Social conservatism in the United States

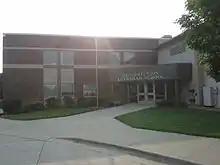
Resurrection Lutheran School, a Christian parochial school of the Wisconsin Evangelical Lutheran Synod (WELS) in Rochester.

Peter S. Wenz explains the support of school vouchers, writing: "Social conservatives favor vouchers because they allow religion to be taught in government-funded schools, and they think religion is the firmest foundation for the moral development that students need to become productive, law-abiding citizens."